Answer in natural language. Which object is closer to the camera taking this photo, advanced coding ai (highlighted by a red box) or wooden dining table (highlighted by a blue box)? Choose between the following options: wooden dining table (highlighted by a blue box) or advanced coding ai (highlighted by a red box)
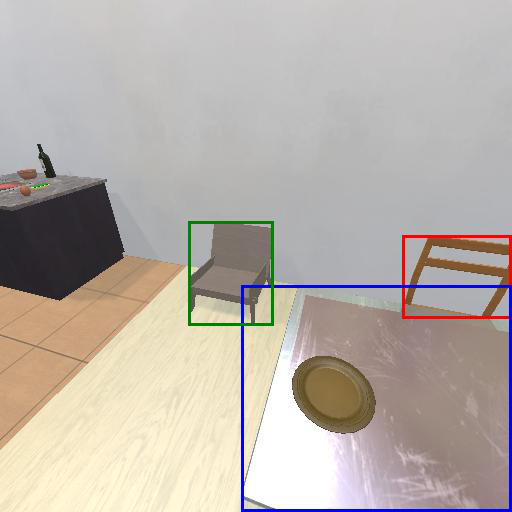
<answer>wooden dining table (highlighted by a blue box)</answer>